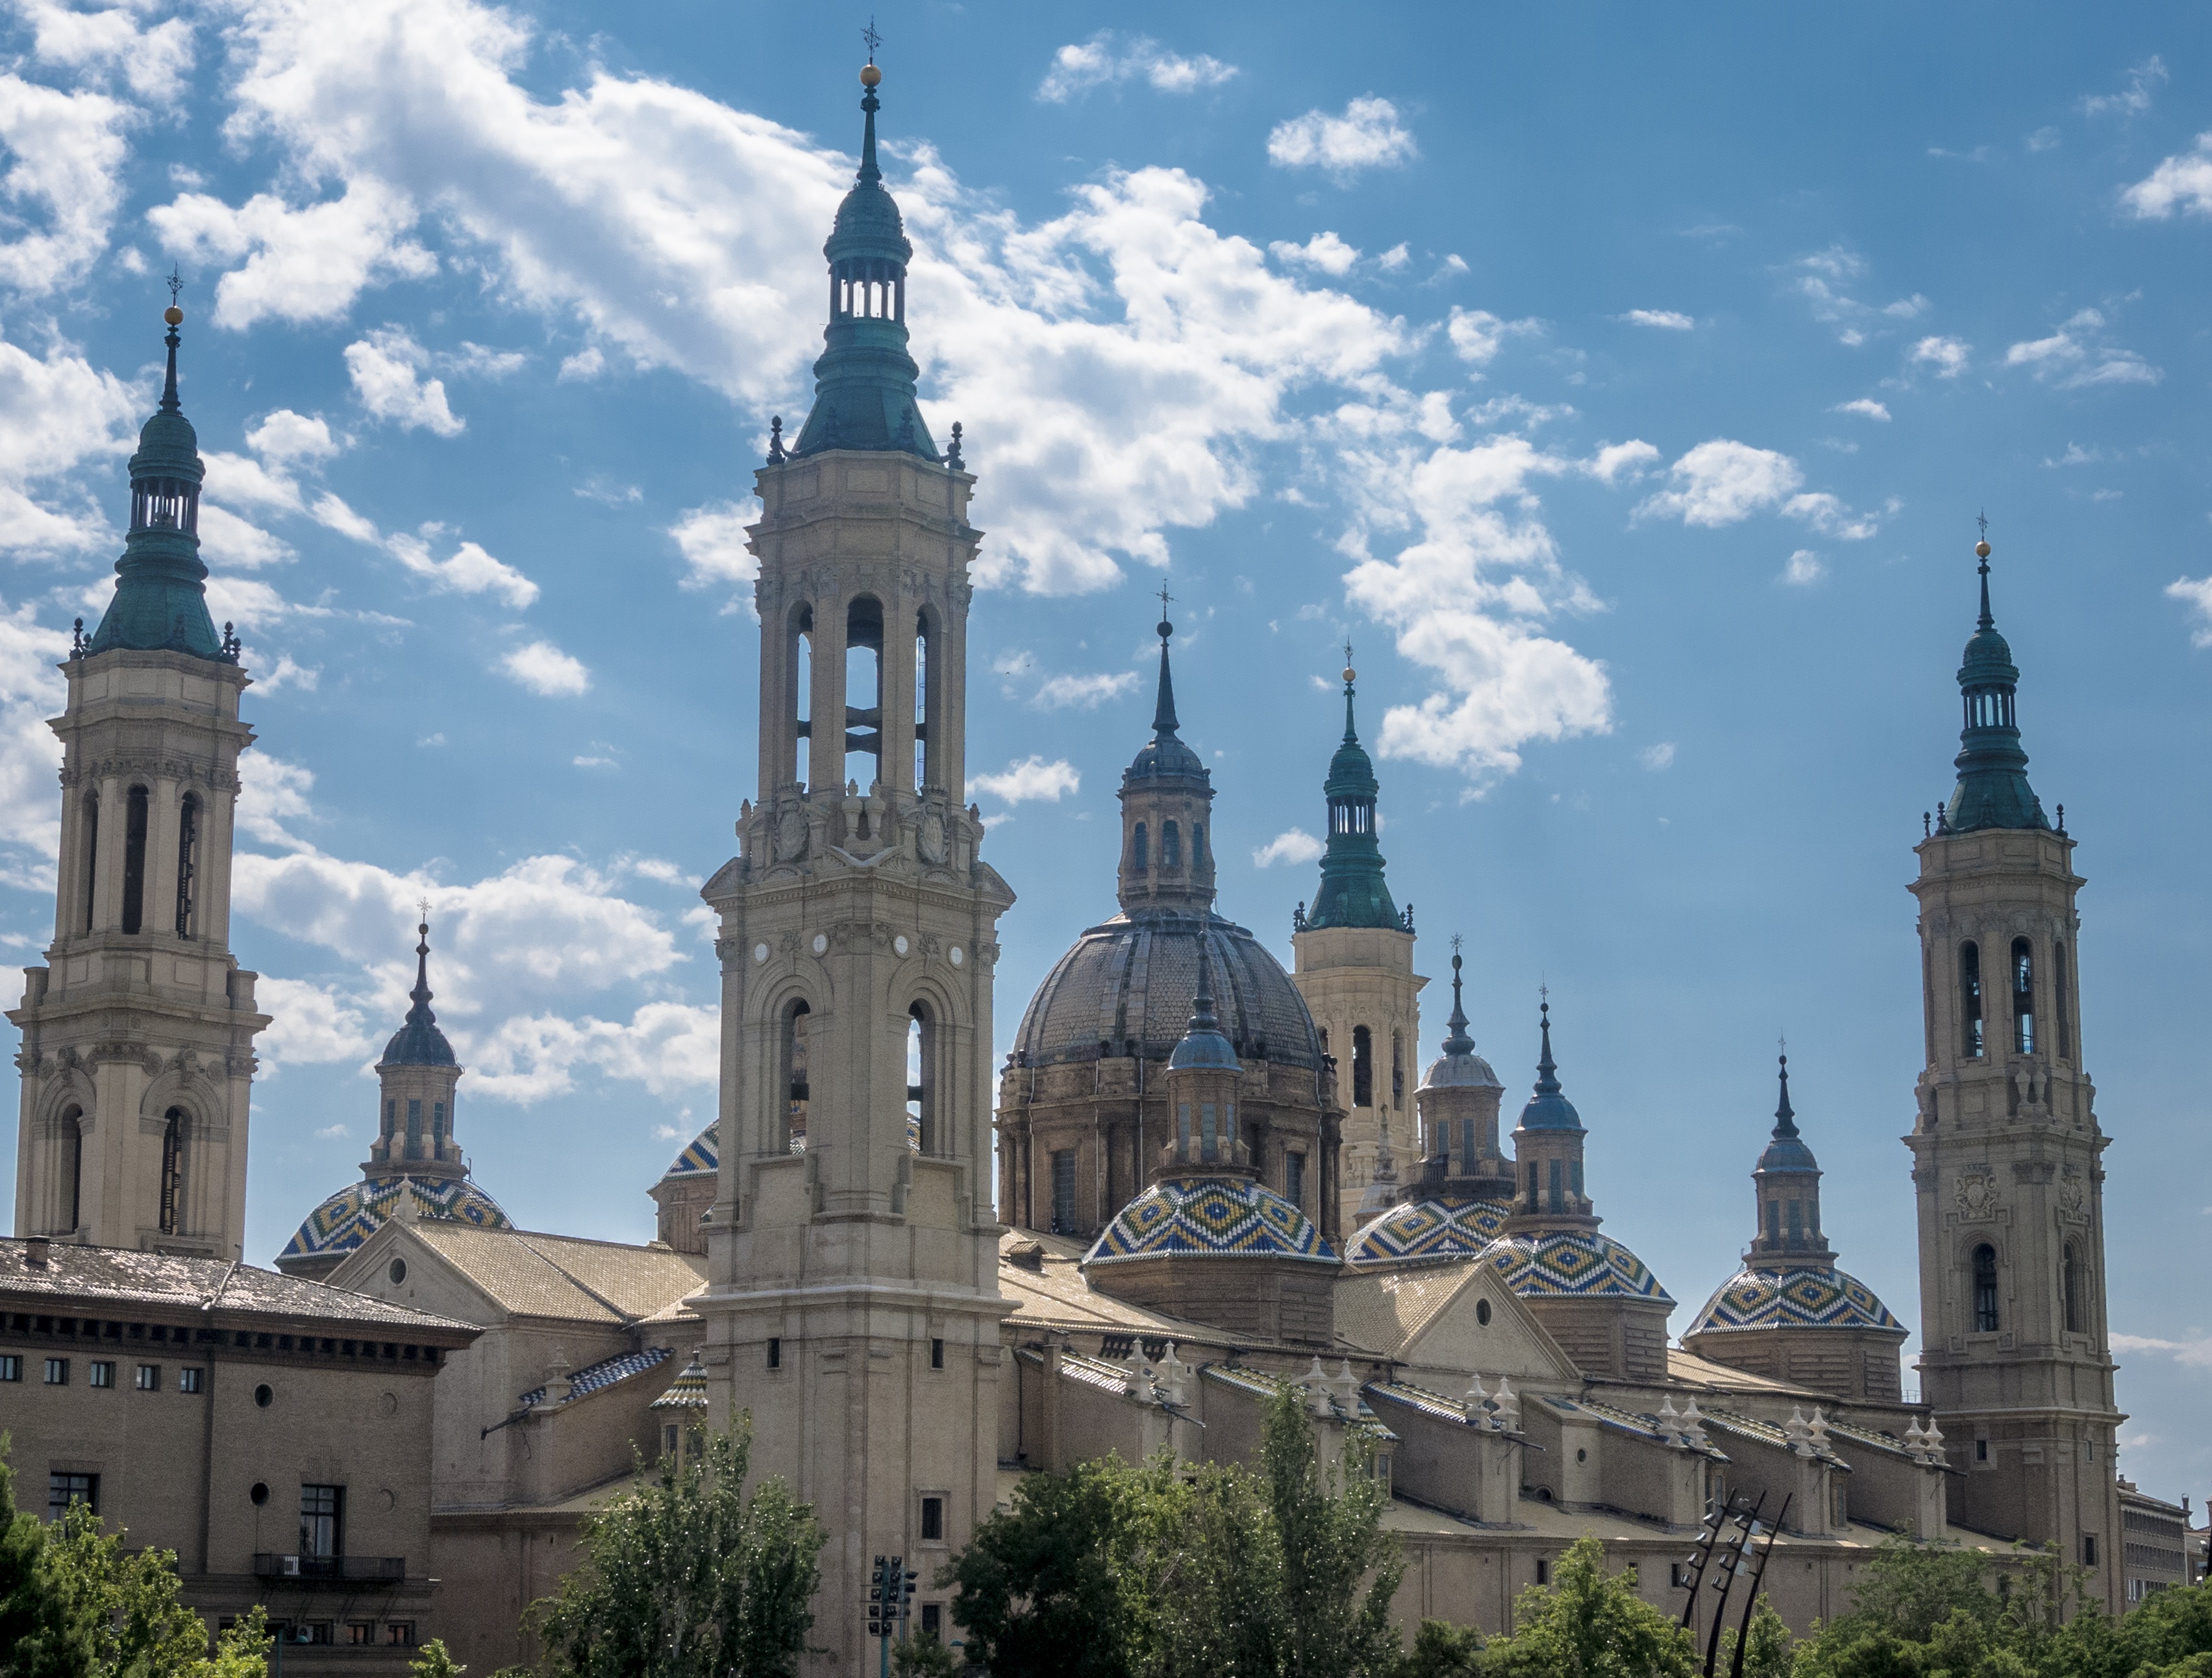
architecture, building, chateau, city, landmark, church, cathedral, place of worship, spire, steeple, aragon, basilica, saragossa, gantry, gothic architecture, historic site, abutment